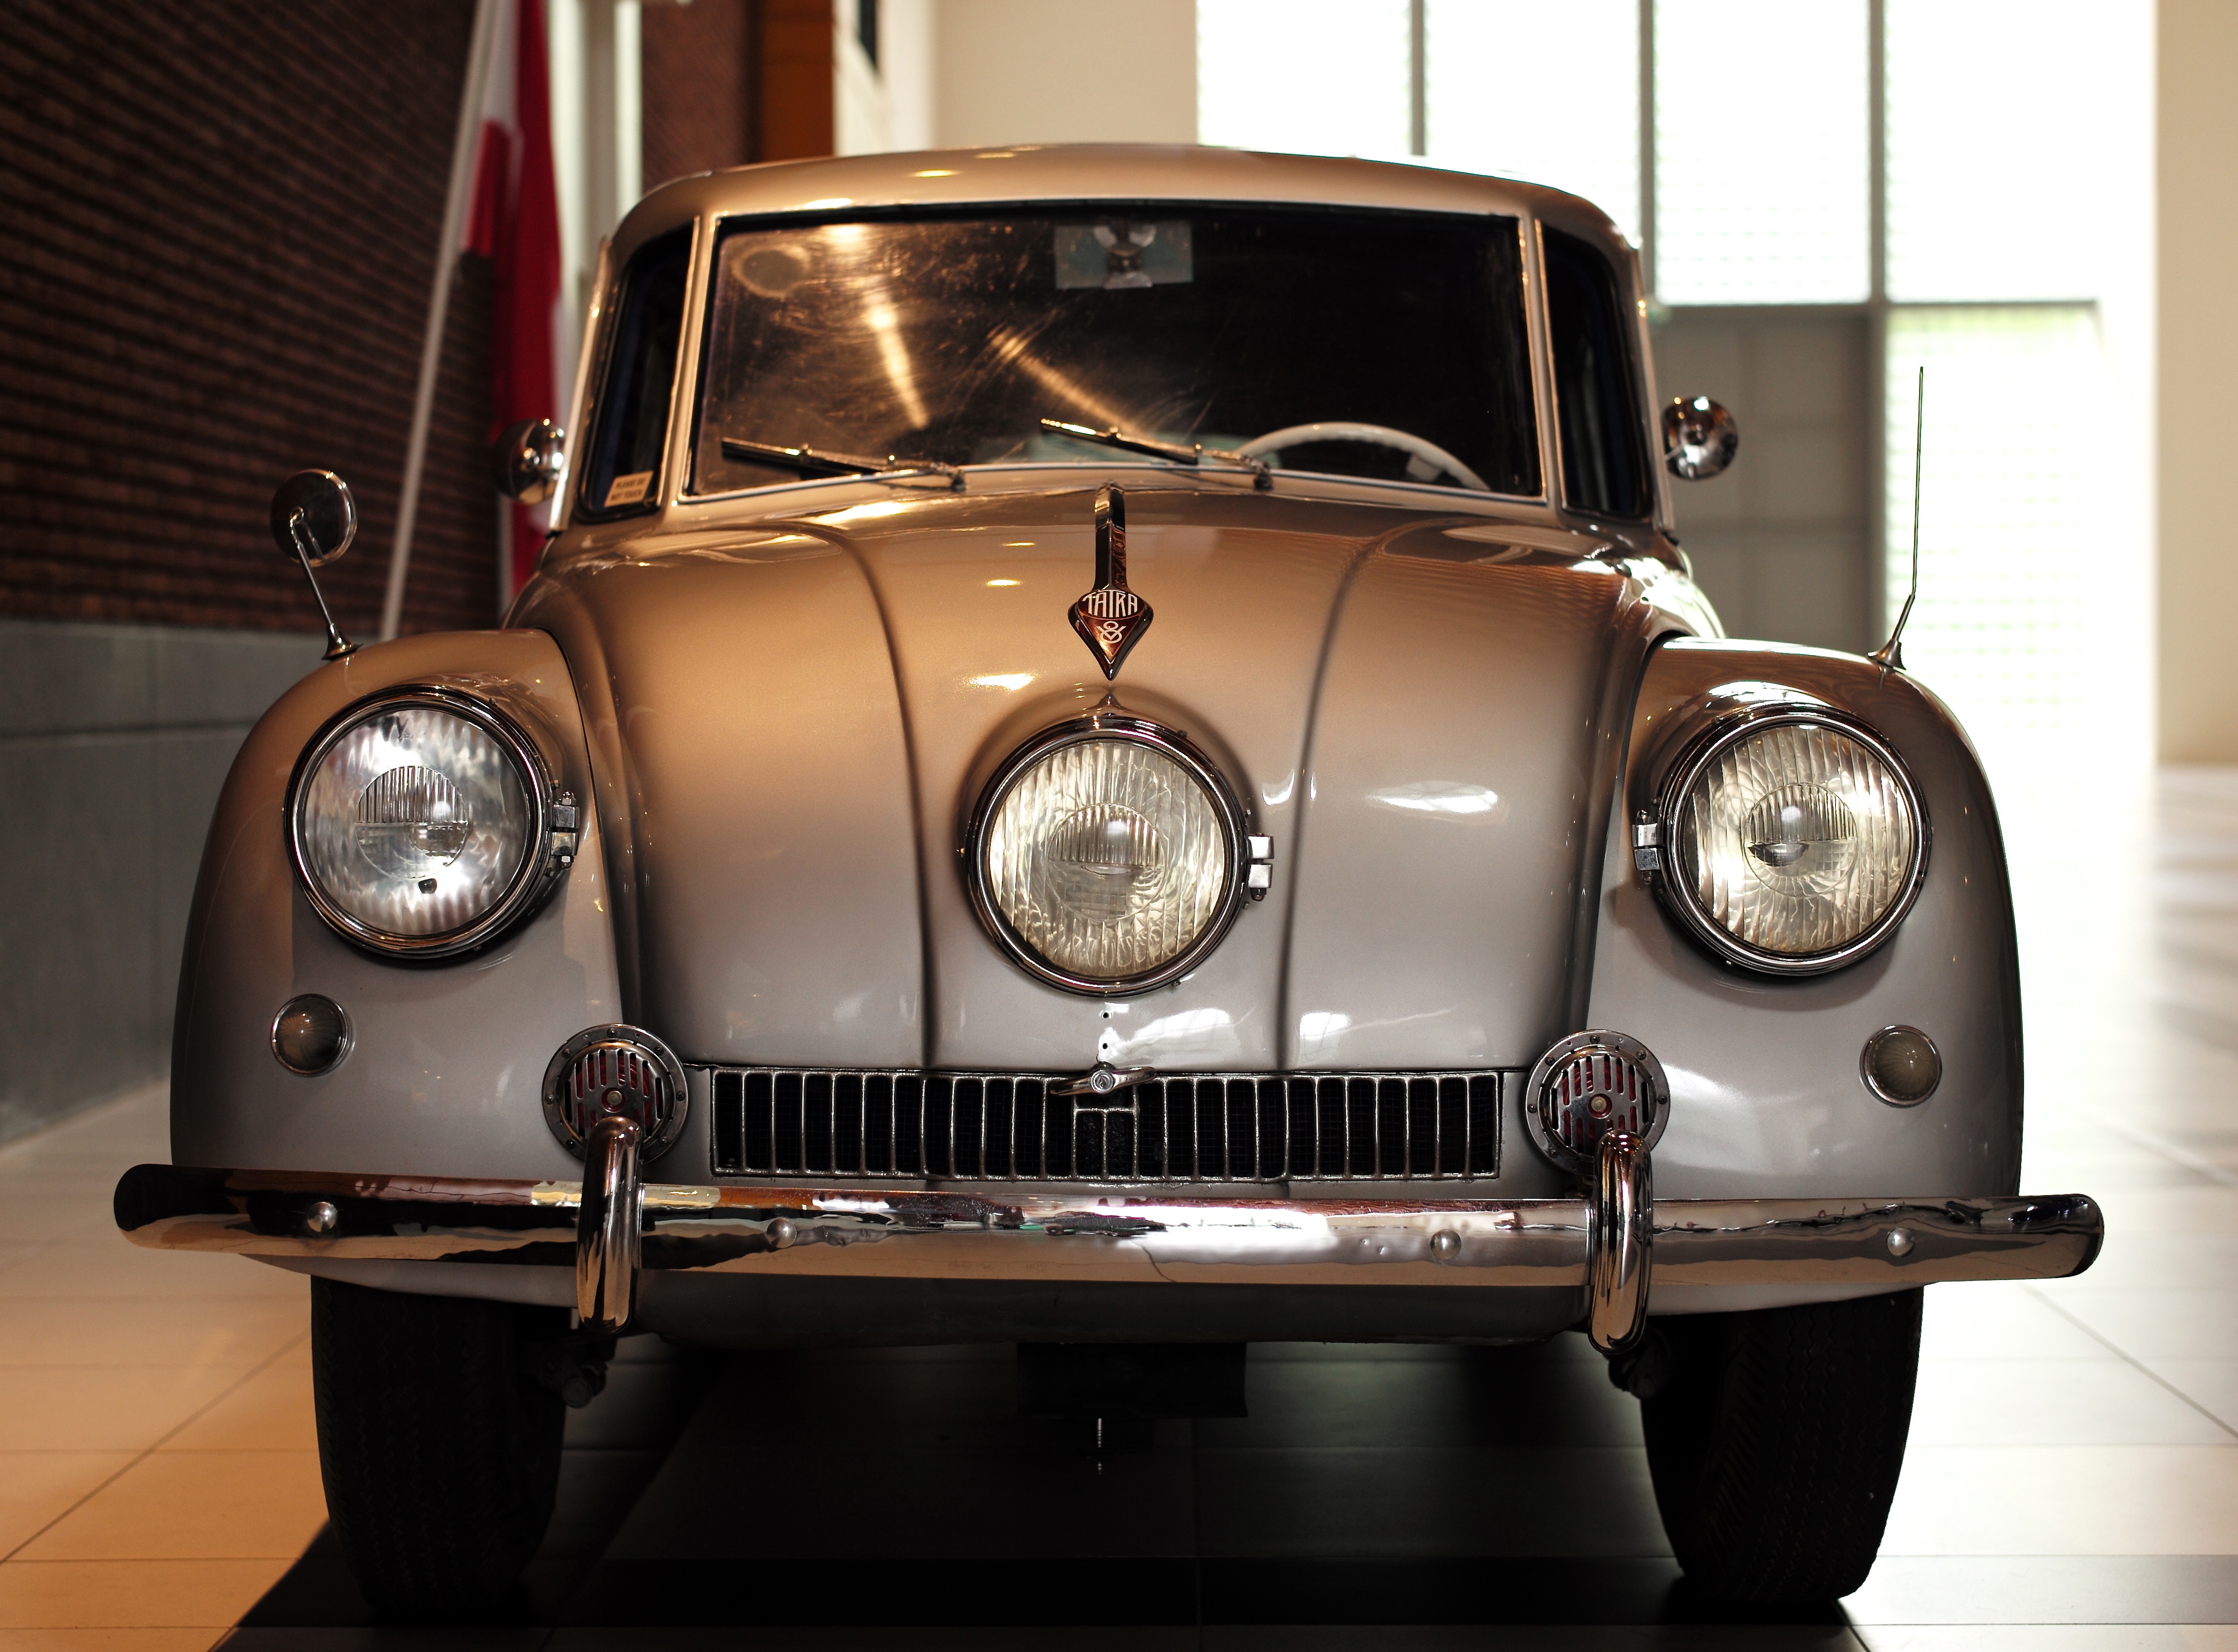
car, antique, europe, vehicle, museum, sports car, motor vehicle, vintage car, holland, hague, netherlands, design, sedan, tatra, classic, v8, czech, limousine, louwman, leicam, summilux50f14, typ240, artdeco, czechoslovak, antique car, land vehicle, automobile make, automotive design, mid size car